Mariano Moreno bus station

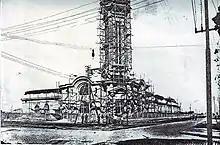
he original railway station building during construction, 1928

The building was projected by architects Enrique Chanourdie and Mr. Micheletti, and carried out by construction company Falcone. Works began in December 1927 with the intention to build a railway station for the Province of Santa Fe Railway on the corner of Santa Fe and Cafferata streets of Rosario. The building was finished in 1929.